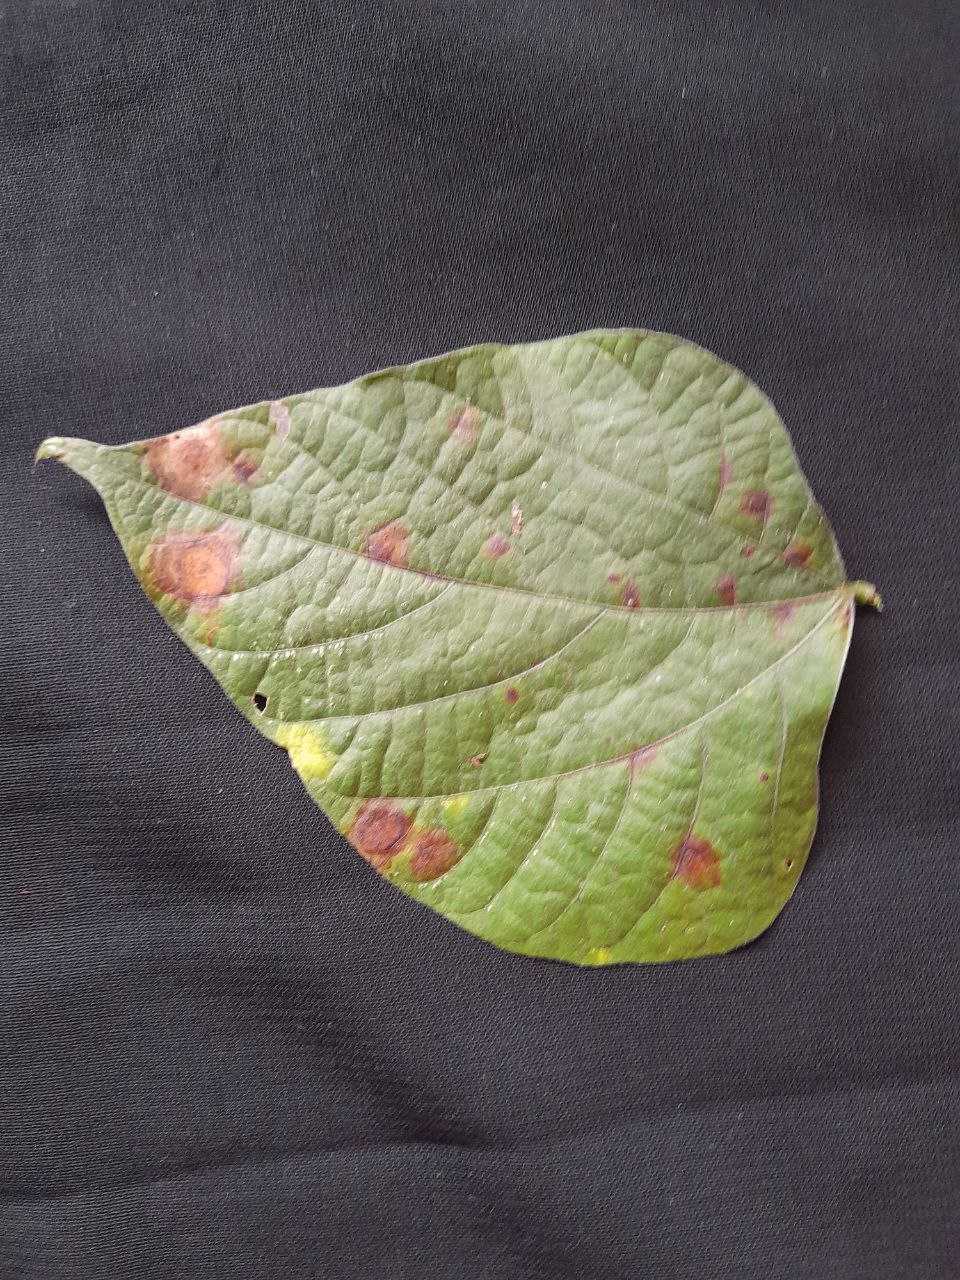
Crop: bean
Leaf condition: Rust